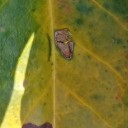
Label: Miner